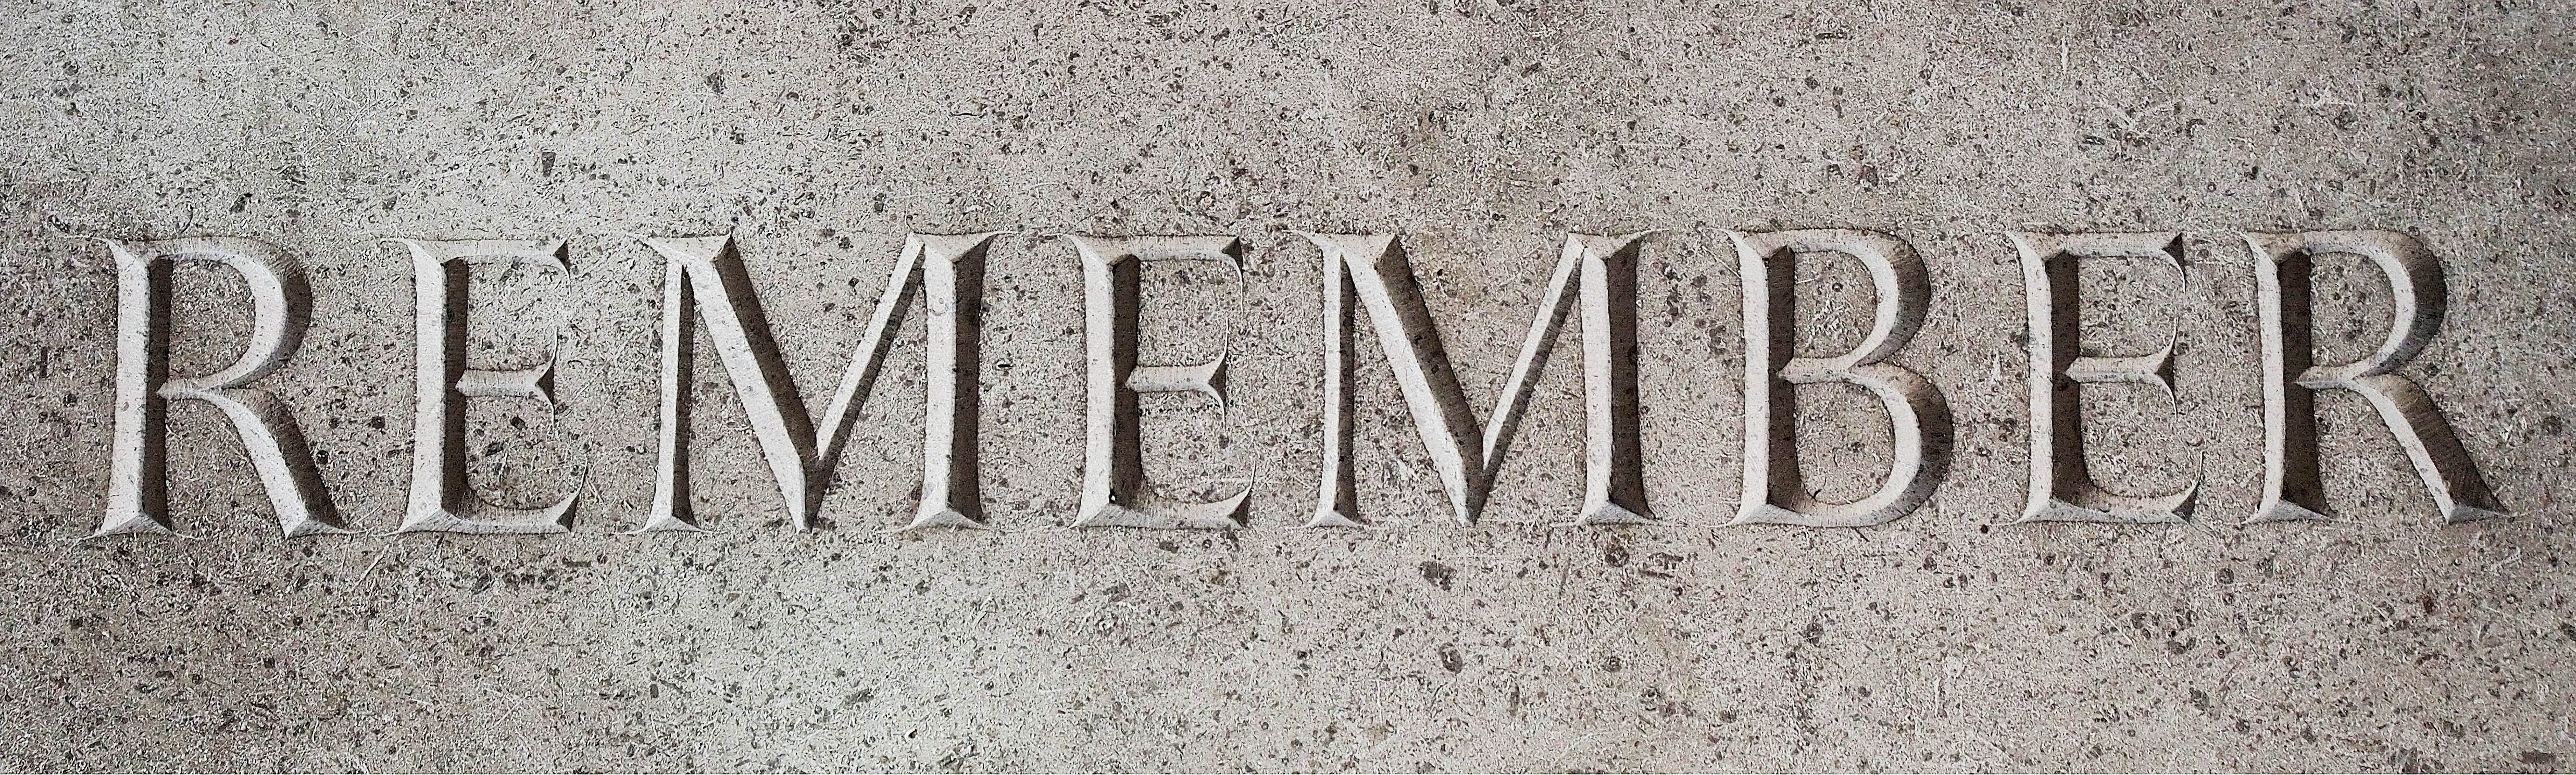
sand, texture, number, wall, stone, memory, file, material, storage, font, memorial, tribute, text, inscription, mind, remember, archive, information, remembrance, past, forget, backup, data, recall, road surface, database, archiving, serif, recollection, ssd